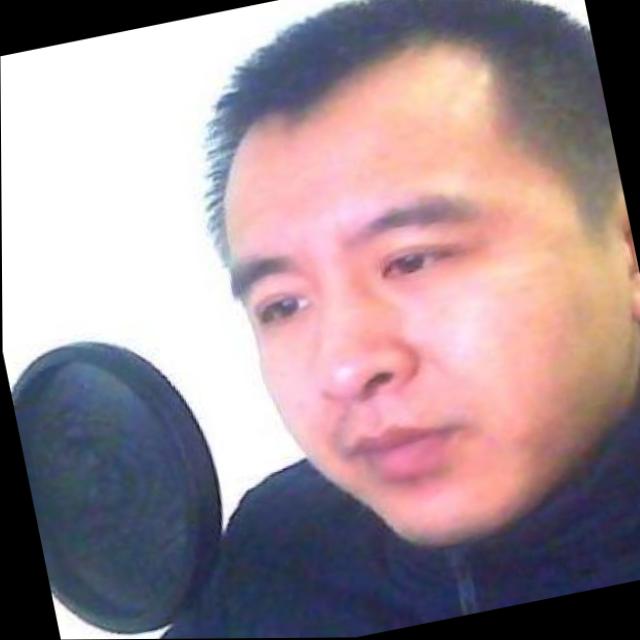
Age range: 21-44